Treaty of Ghent

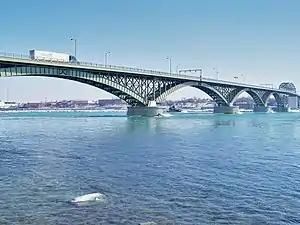
The Peace Bridge between New York and Ontario

The Peace Arch, dedicated in September 1921, stands tall at the Douglas–Blaine border crossing between the province of British Columbia and the state of Washington. The monument represents a perpetually open gate across the Canada–U.S. boundary.